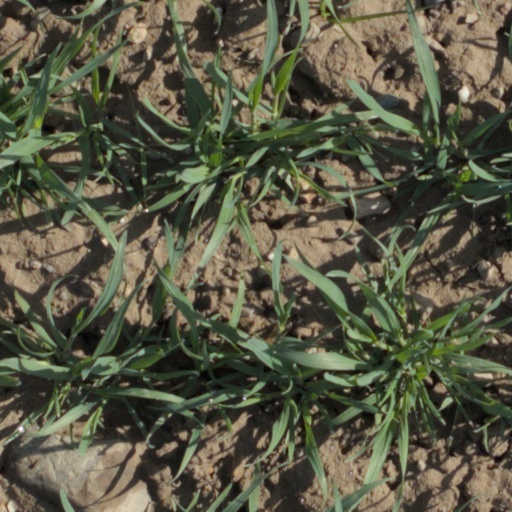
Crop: wheat